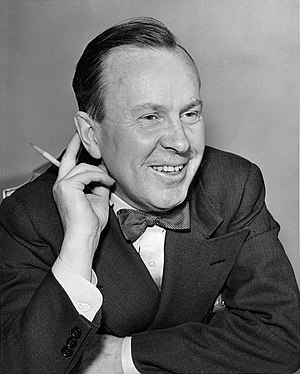
Lester B. Pearson
"Lester Bowles Pearson, ofte blot kaldet ""Mike"" var en canadisk statsmand, diplomat og politiker der blev tildelt Nobels fredspris i 1957. Han var Canadas fjortende premierminister fra 22. april 1963 til 20. april 1968.